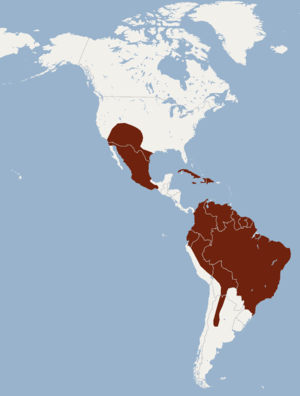
Cette liste commentée recense la mammalofaune en Guyane. Elle répertorie les espèces de mammifères guyanais actuels et celles qui ont été récemment classifiées comme éteintes. Cette liste comporte 250 espèces réparties en douze ordres et 43 familles, dont quatre sont « en danger », sept sont « vulnérables », cinq sont « quasi menacées » et 27 ont des « données insuffisantes » pour être classées.